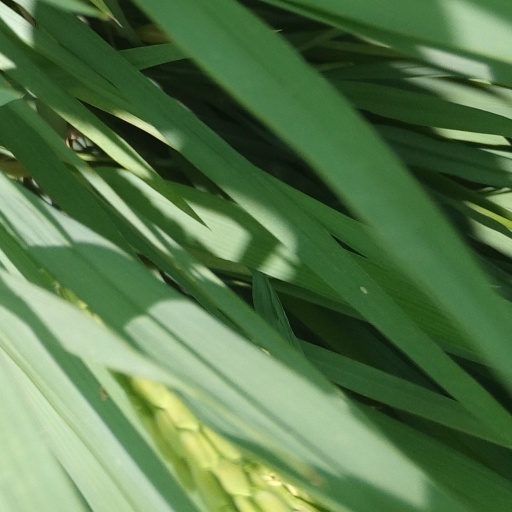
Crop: rice